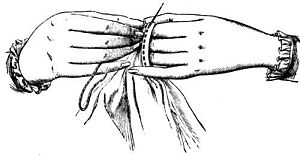
Sting (syning)
Syning af sting i hånden.
Inden for håndarbejde er et sting en enkel løkke af tråd eller garn. Sting er et fundamentalt element i syning, strikning, broderi, hækling og blonder-fremstilling, både når det foregår i hånden eller på en symaskine. Der findes en række forskellige sting, som bruges til bestemte formål. Eksempelvis bruges et knaphulssting til at forstærke knaphuller.